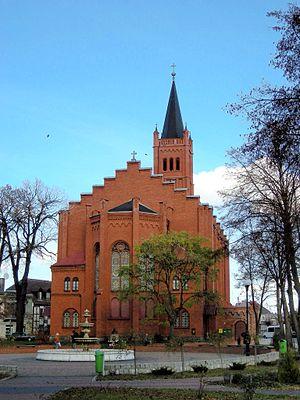
Jastrowie est une ville de Pologne, située dans la voïvodie de Grande-Pologne. Elle est le chef-lieu de la gmina de Jastrowie, dans le powiat de Złotów.